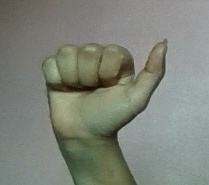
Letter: dhad